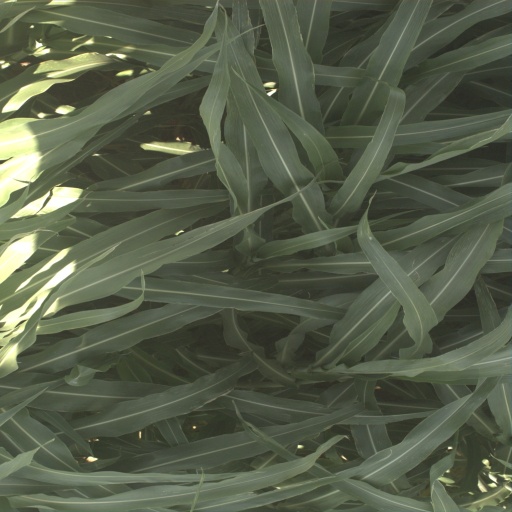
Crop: sorghum